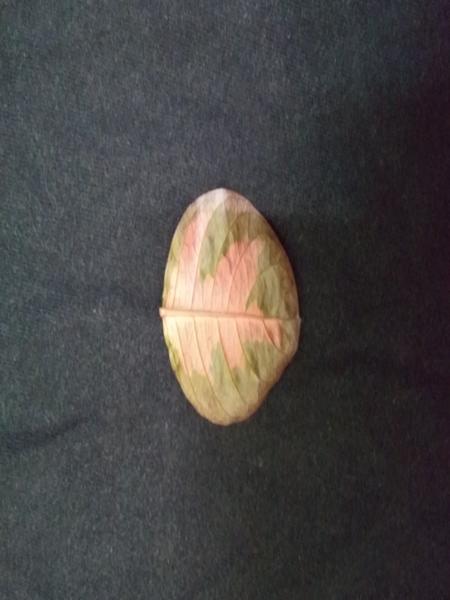
Plant: Caricature